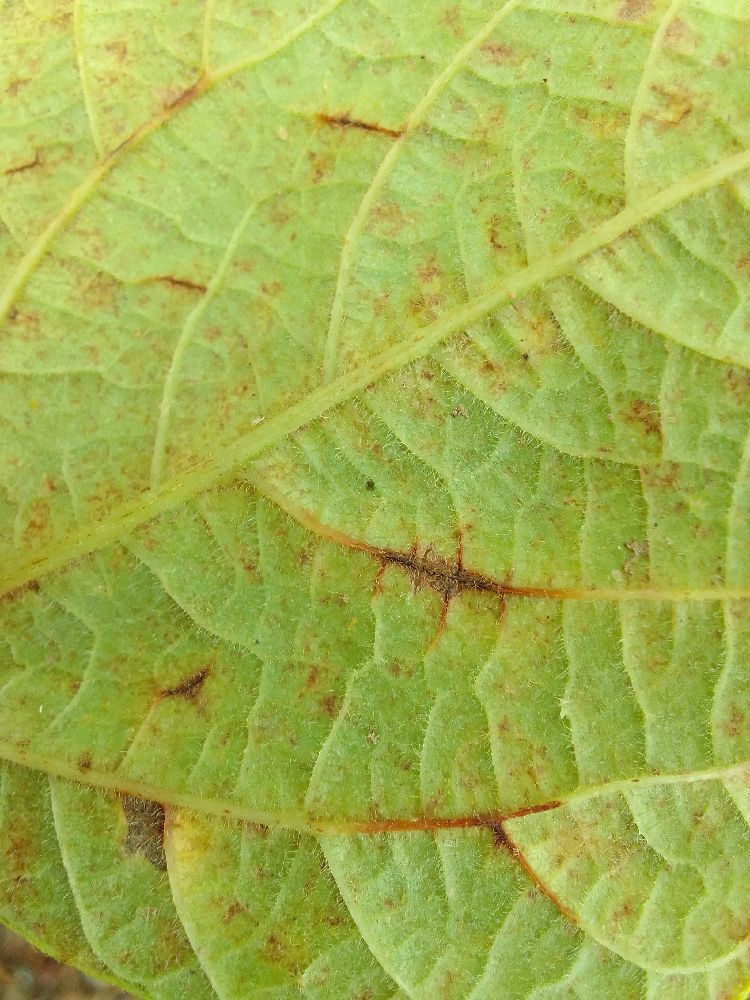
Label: anthracnose